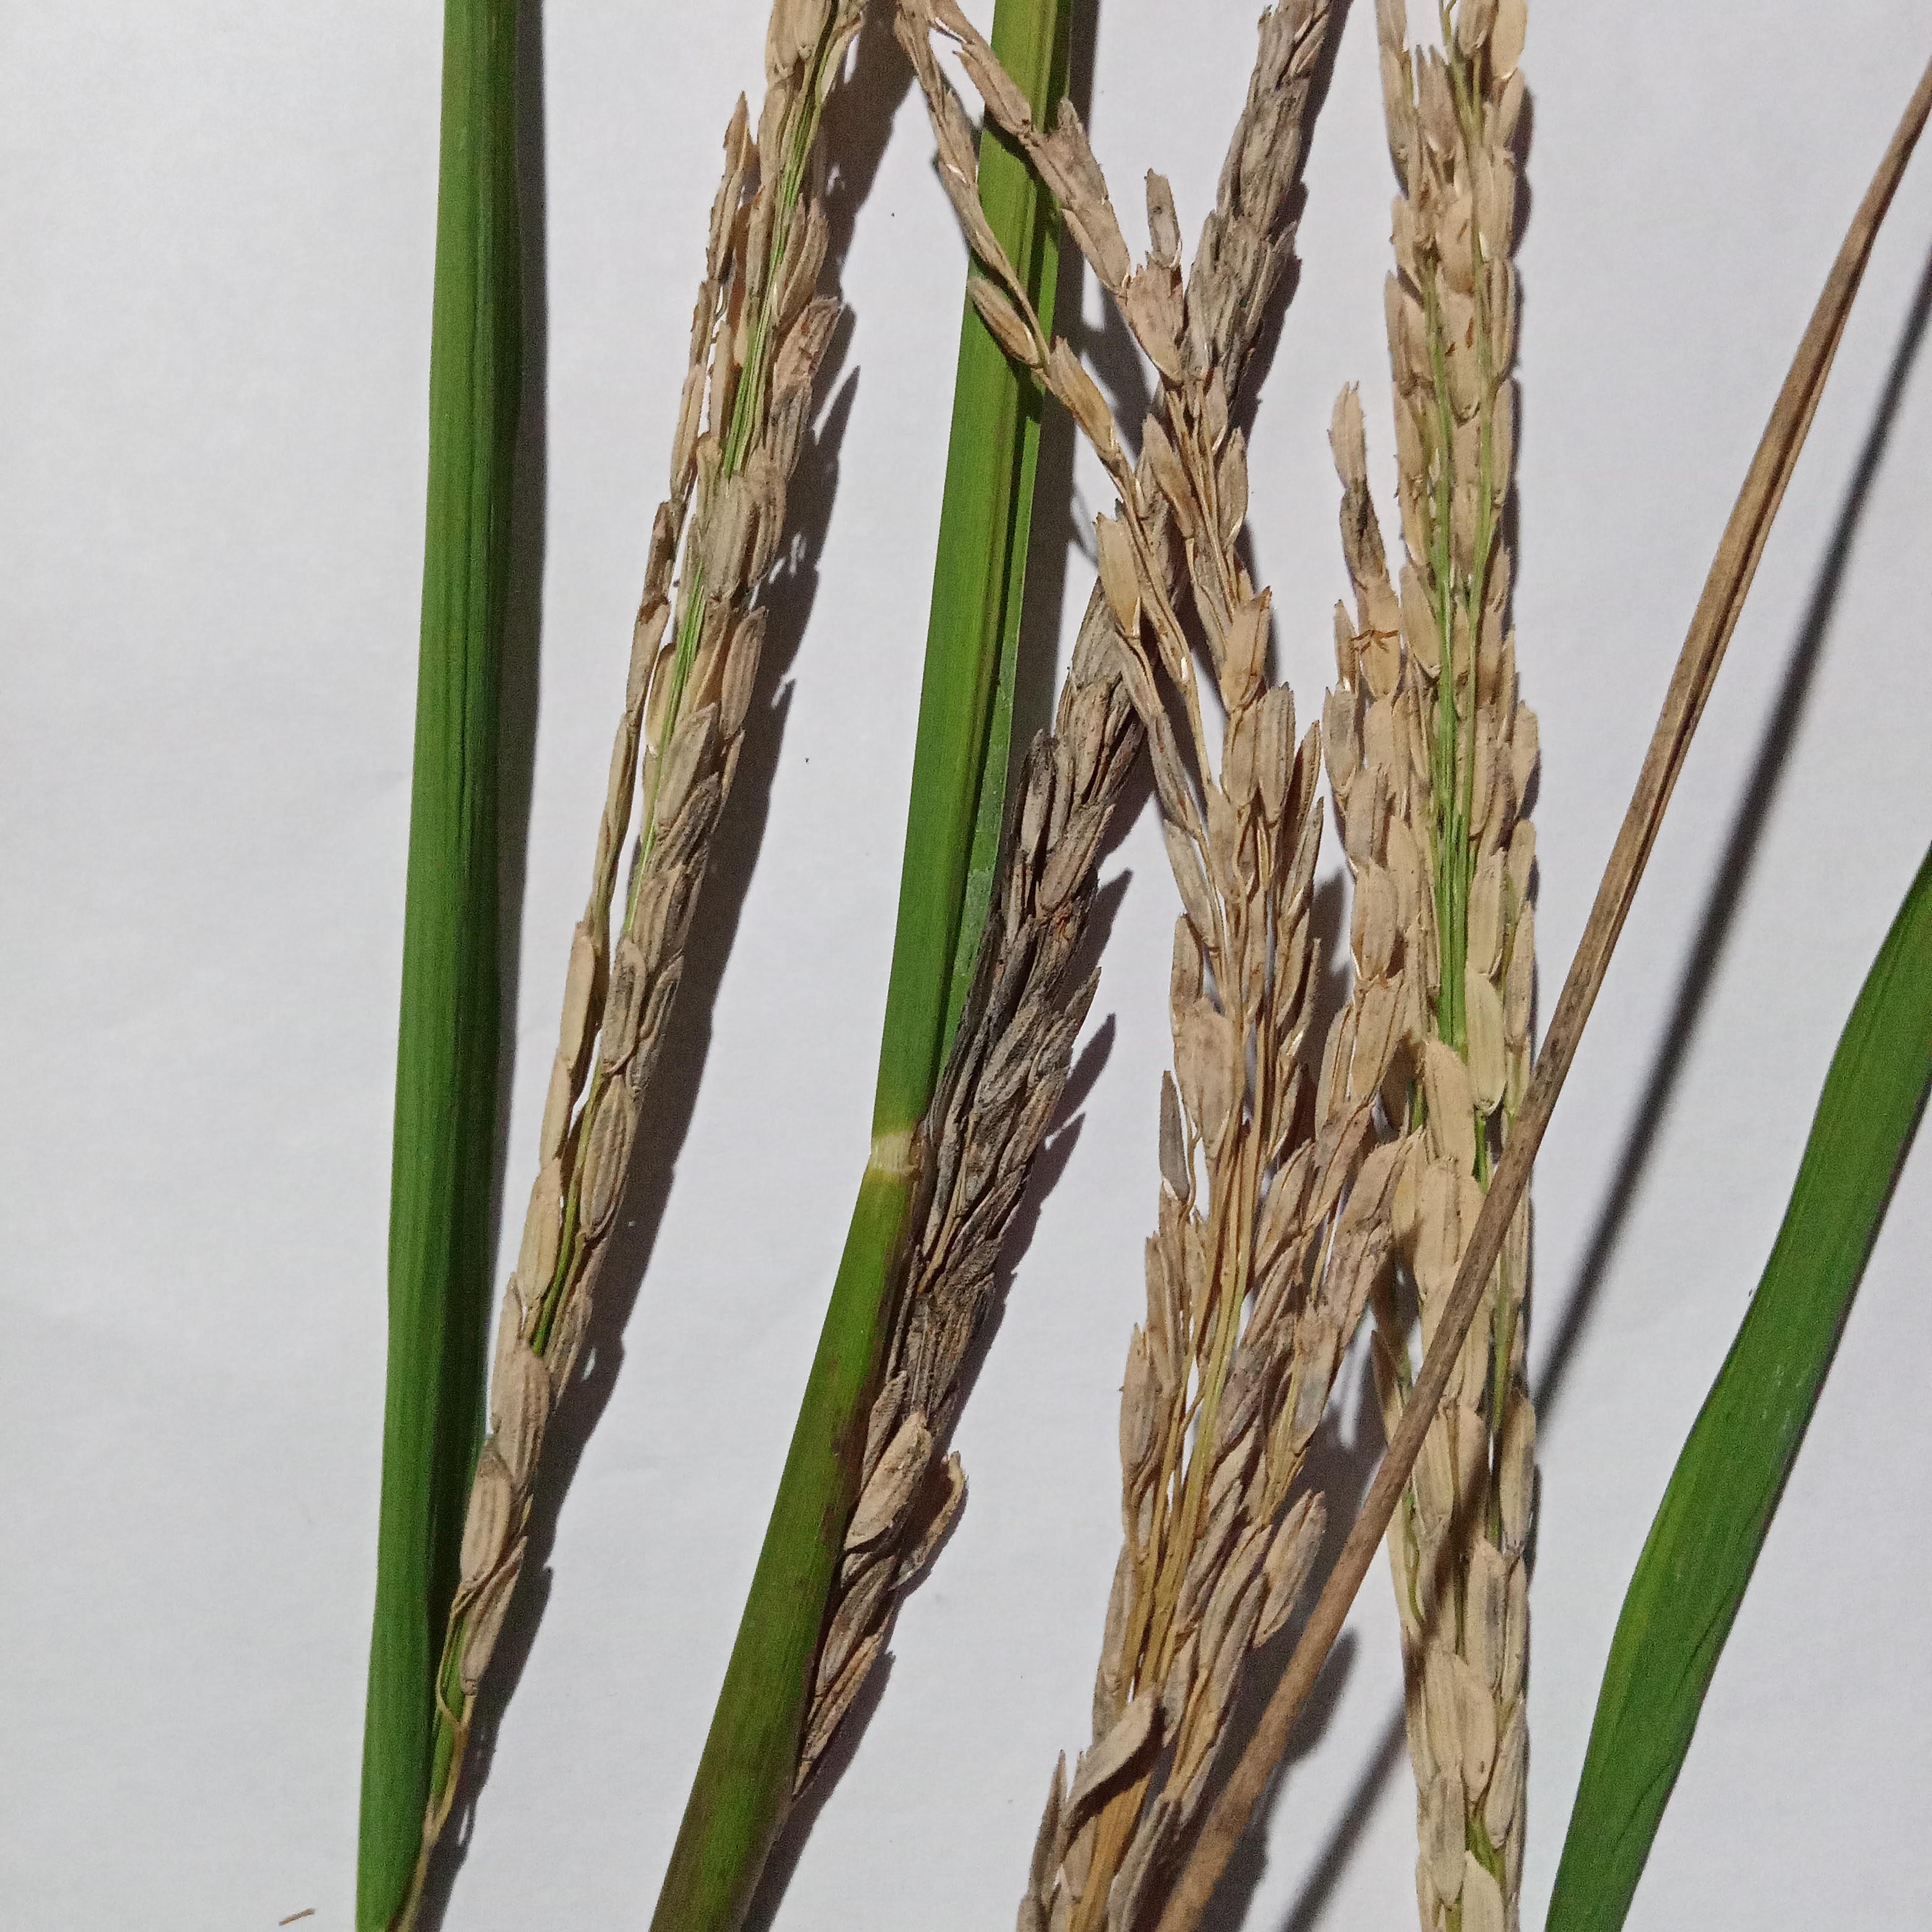
Label: Rice___Neck_Blast